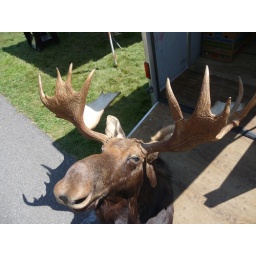
Day Four: Antiques flea market in Union. I want to see a REAL moose in person REAL BAD.